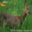
Label: deer